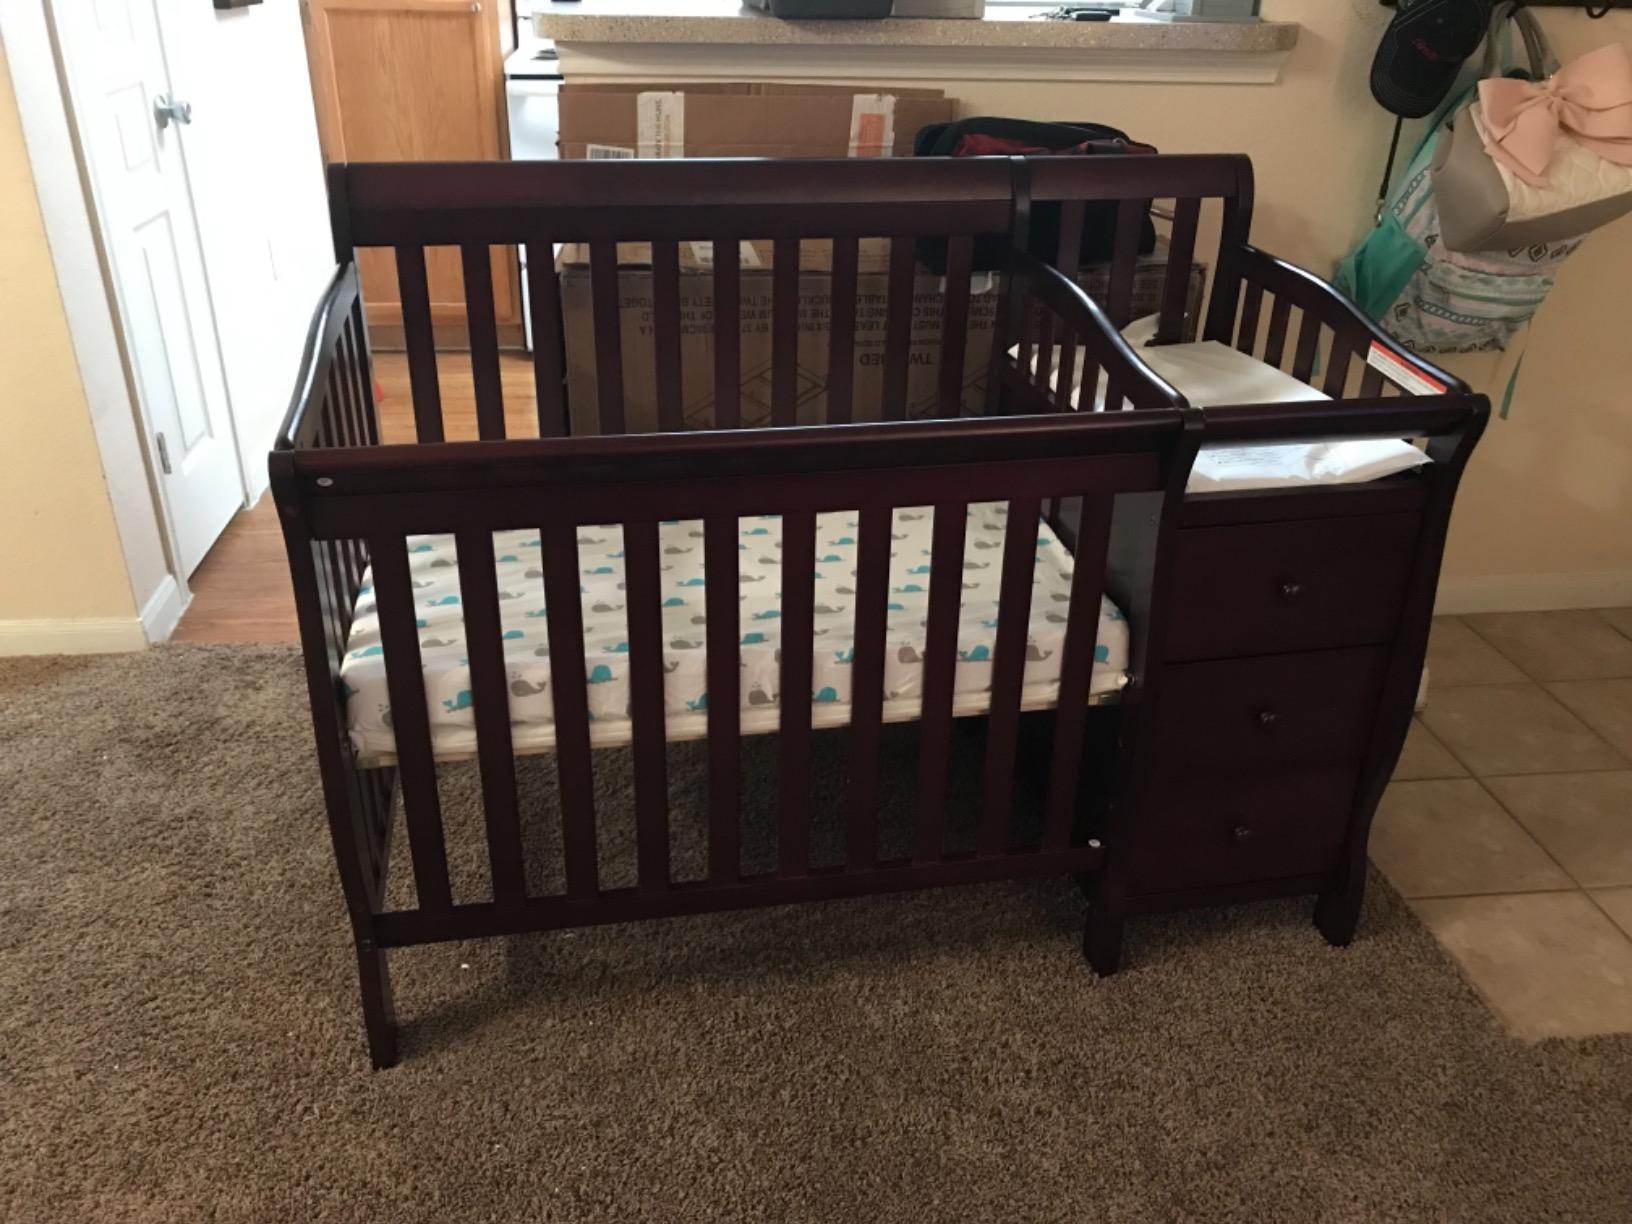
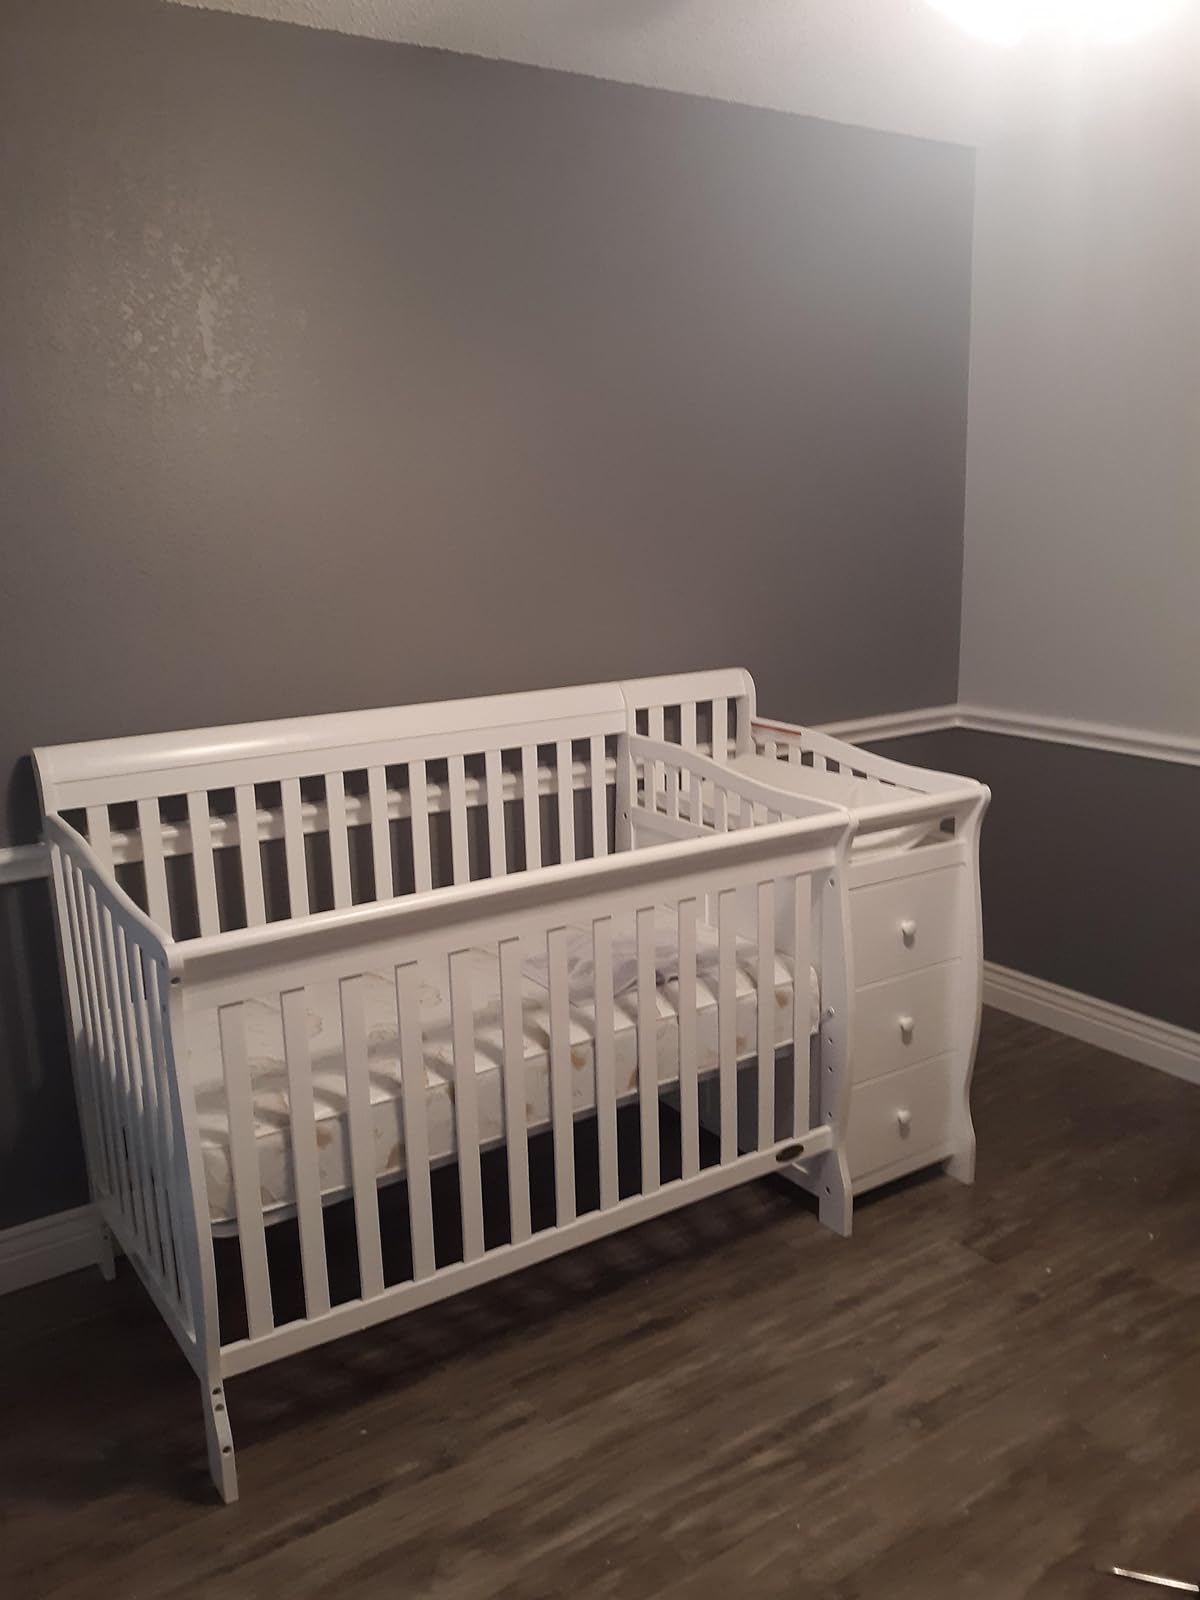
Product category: products_crib
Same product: no